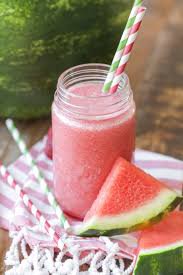
Label: Watermelon